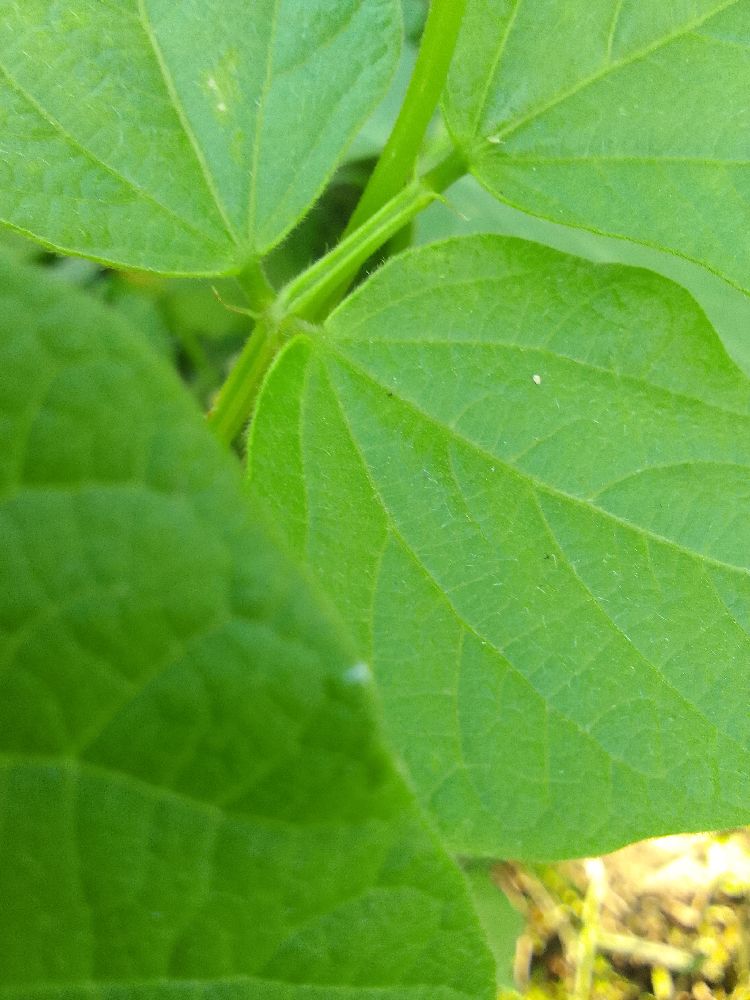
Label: healthy